Santa Barbara City College

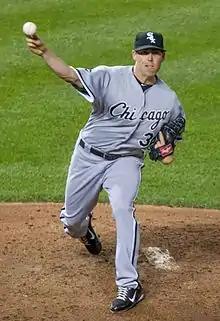
Dylan Axelrod

The School of Media Arts (SOMA) was established in 2001 to focus on applied communication, visual literacy and digital media. The school covers many areas of interest, including film studies, film production, photography, and computer and multimedia arts.